Describe the emotion expressed in this image:  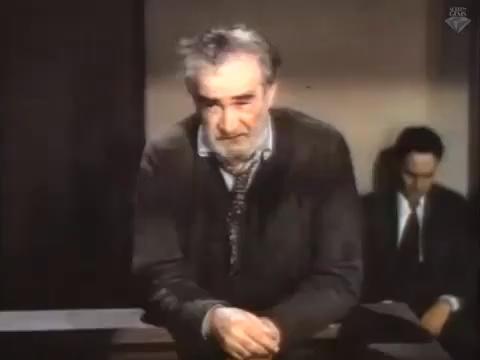
This person displays Pain, valence and arousal with low intensity.